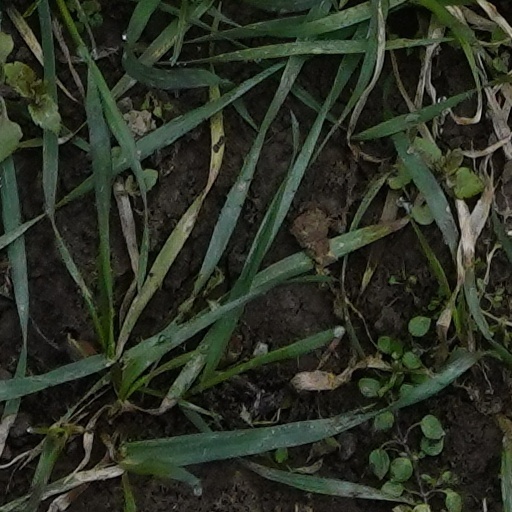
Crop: wheat